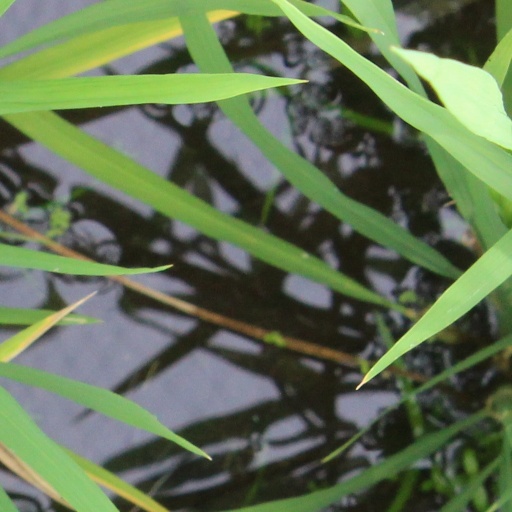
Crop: rice